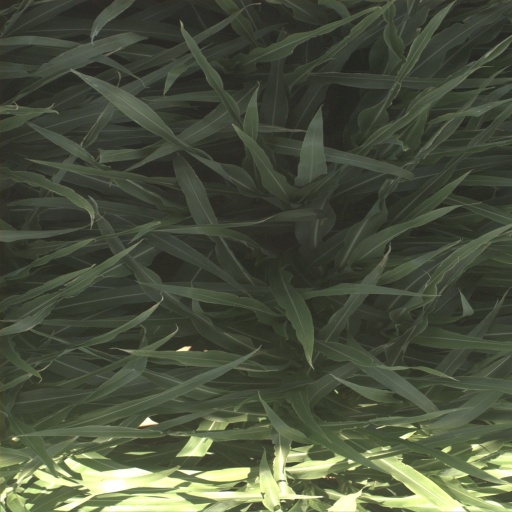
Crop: sorghum